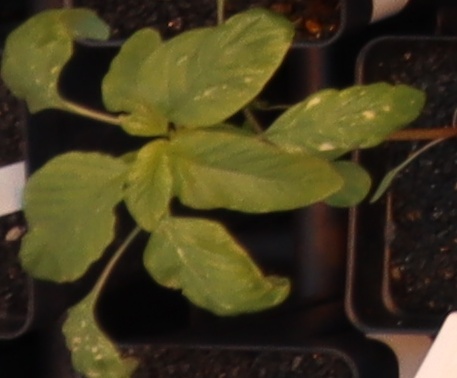
Label: Palmer Amaranth